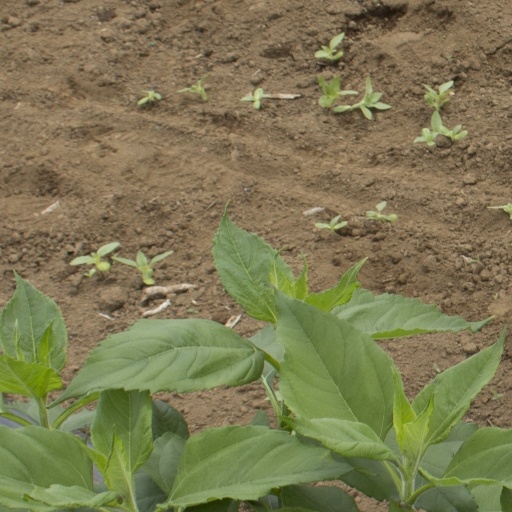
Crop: Jerusalem artichoke